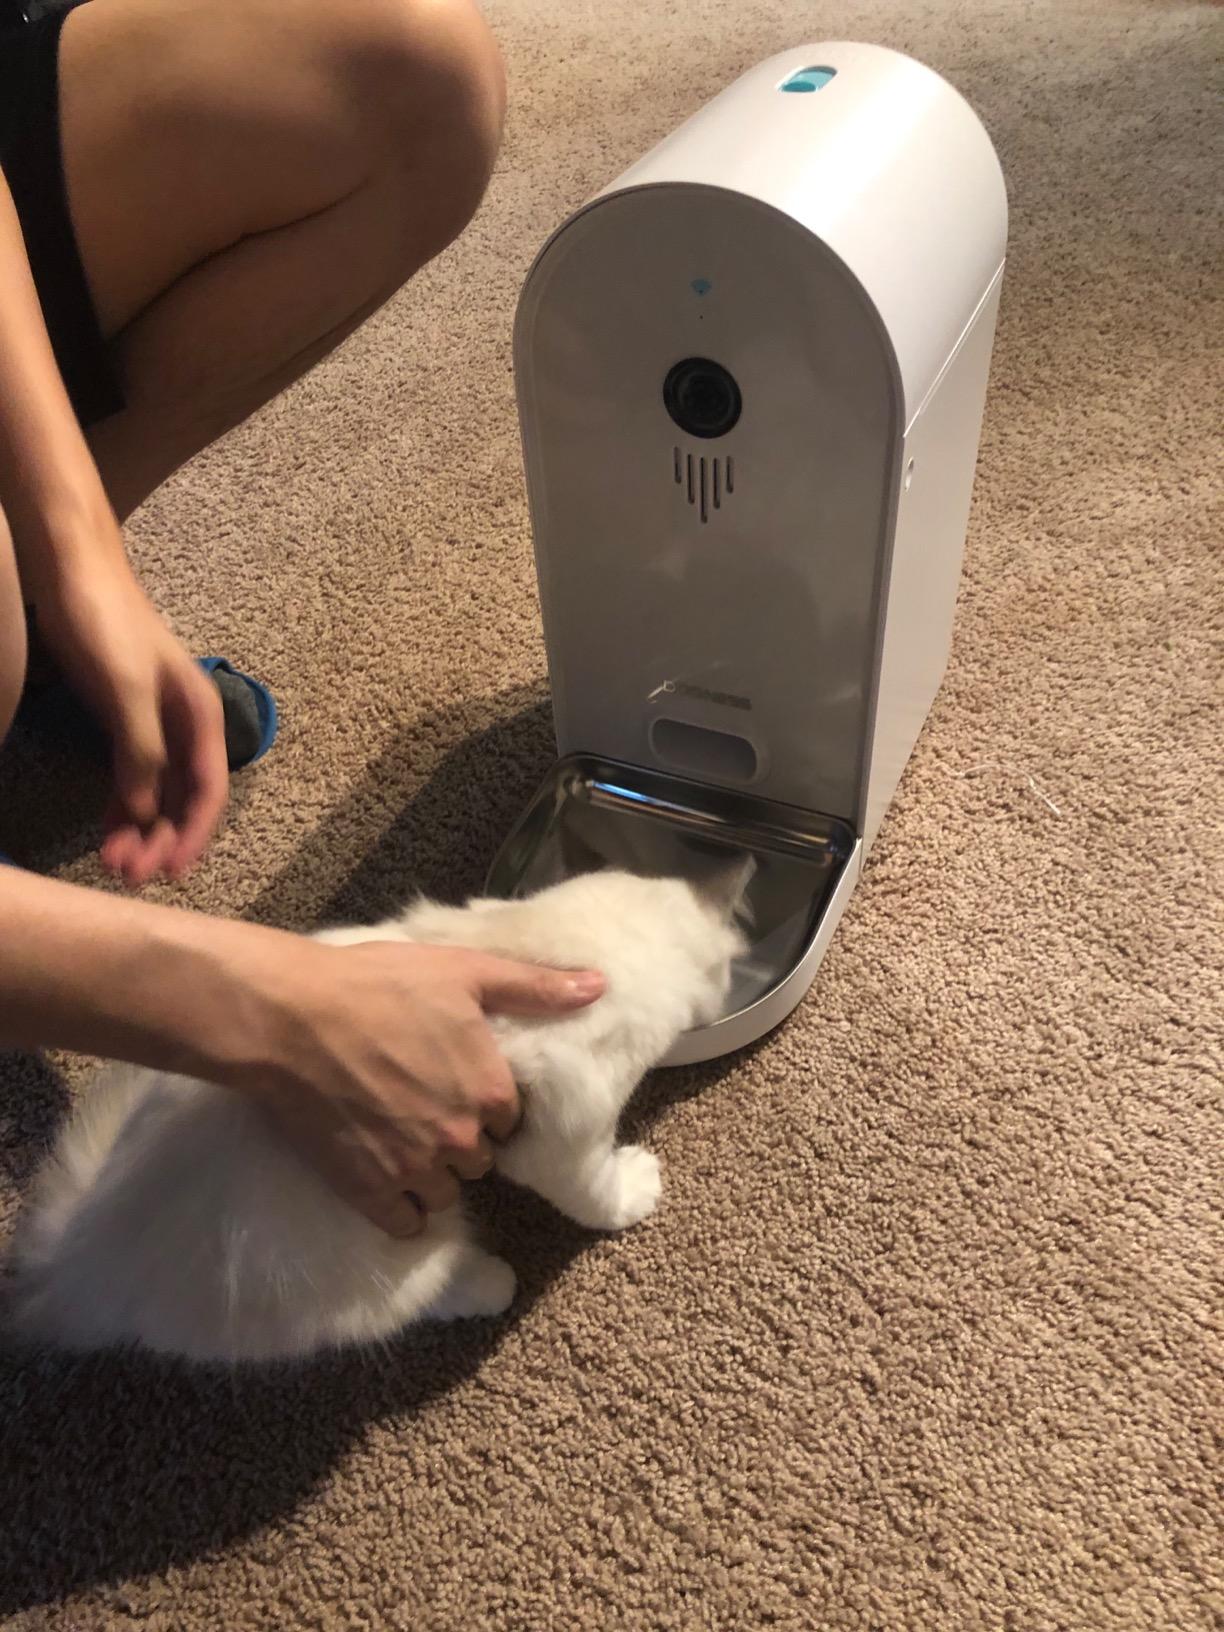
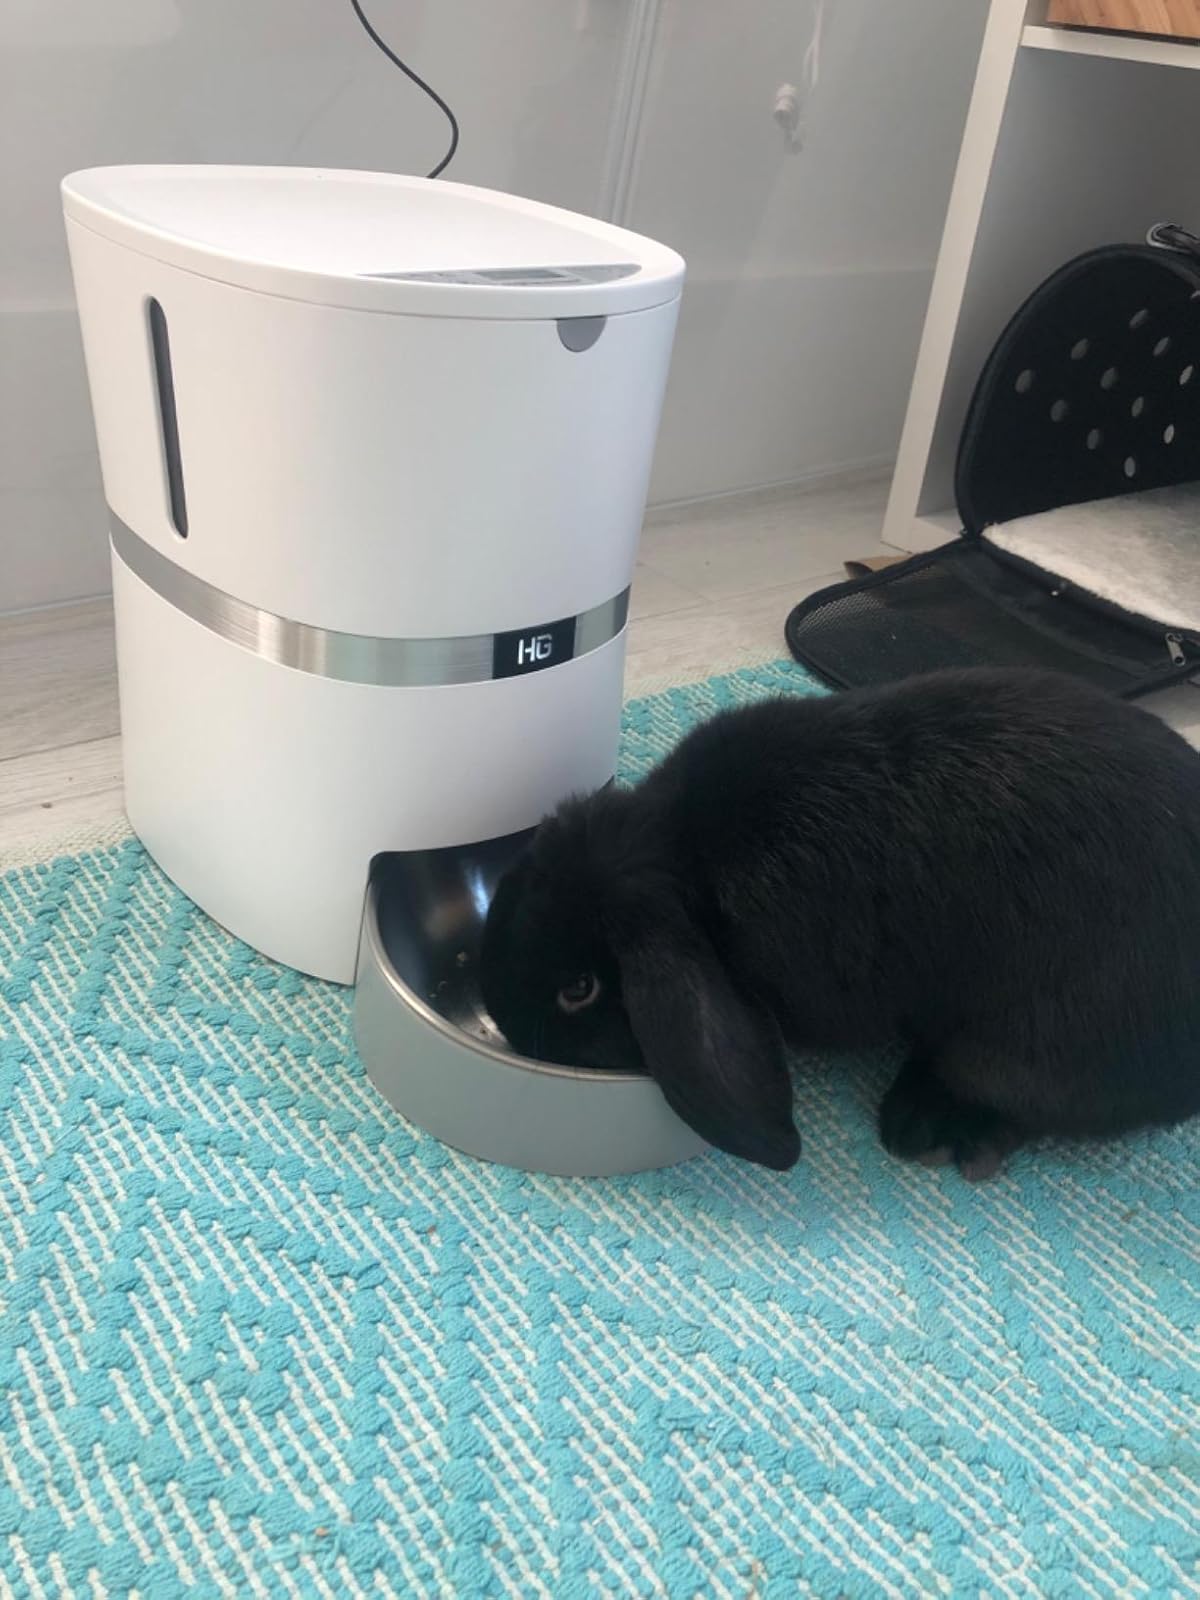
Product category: items_feeder
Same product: no